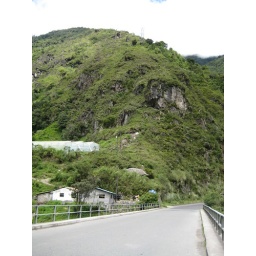
The bridge across the canyon and hillside above